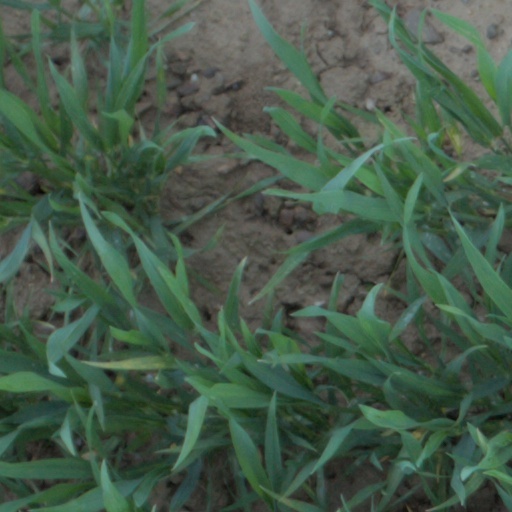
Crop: wheat